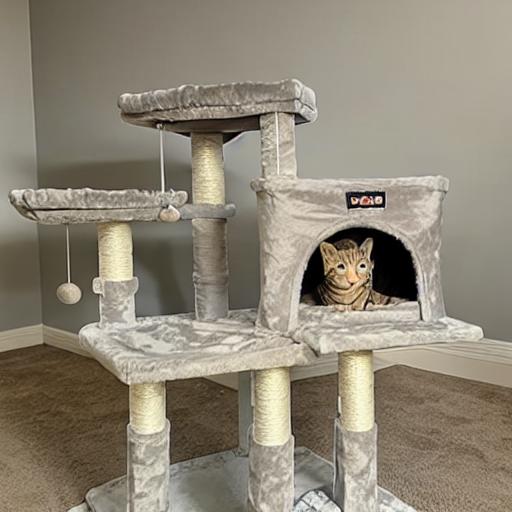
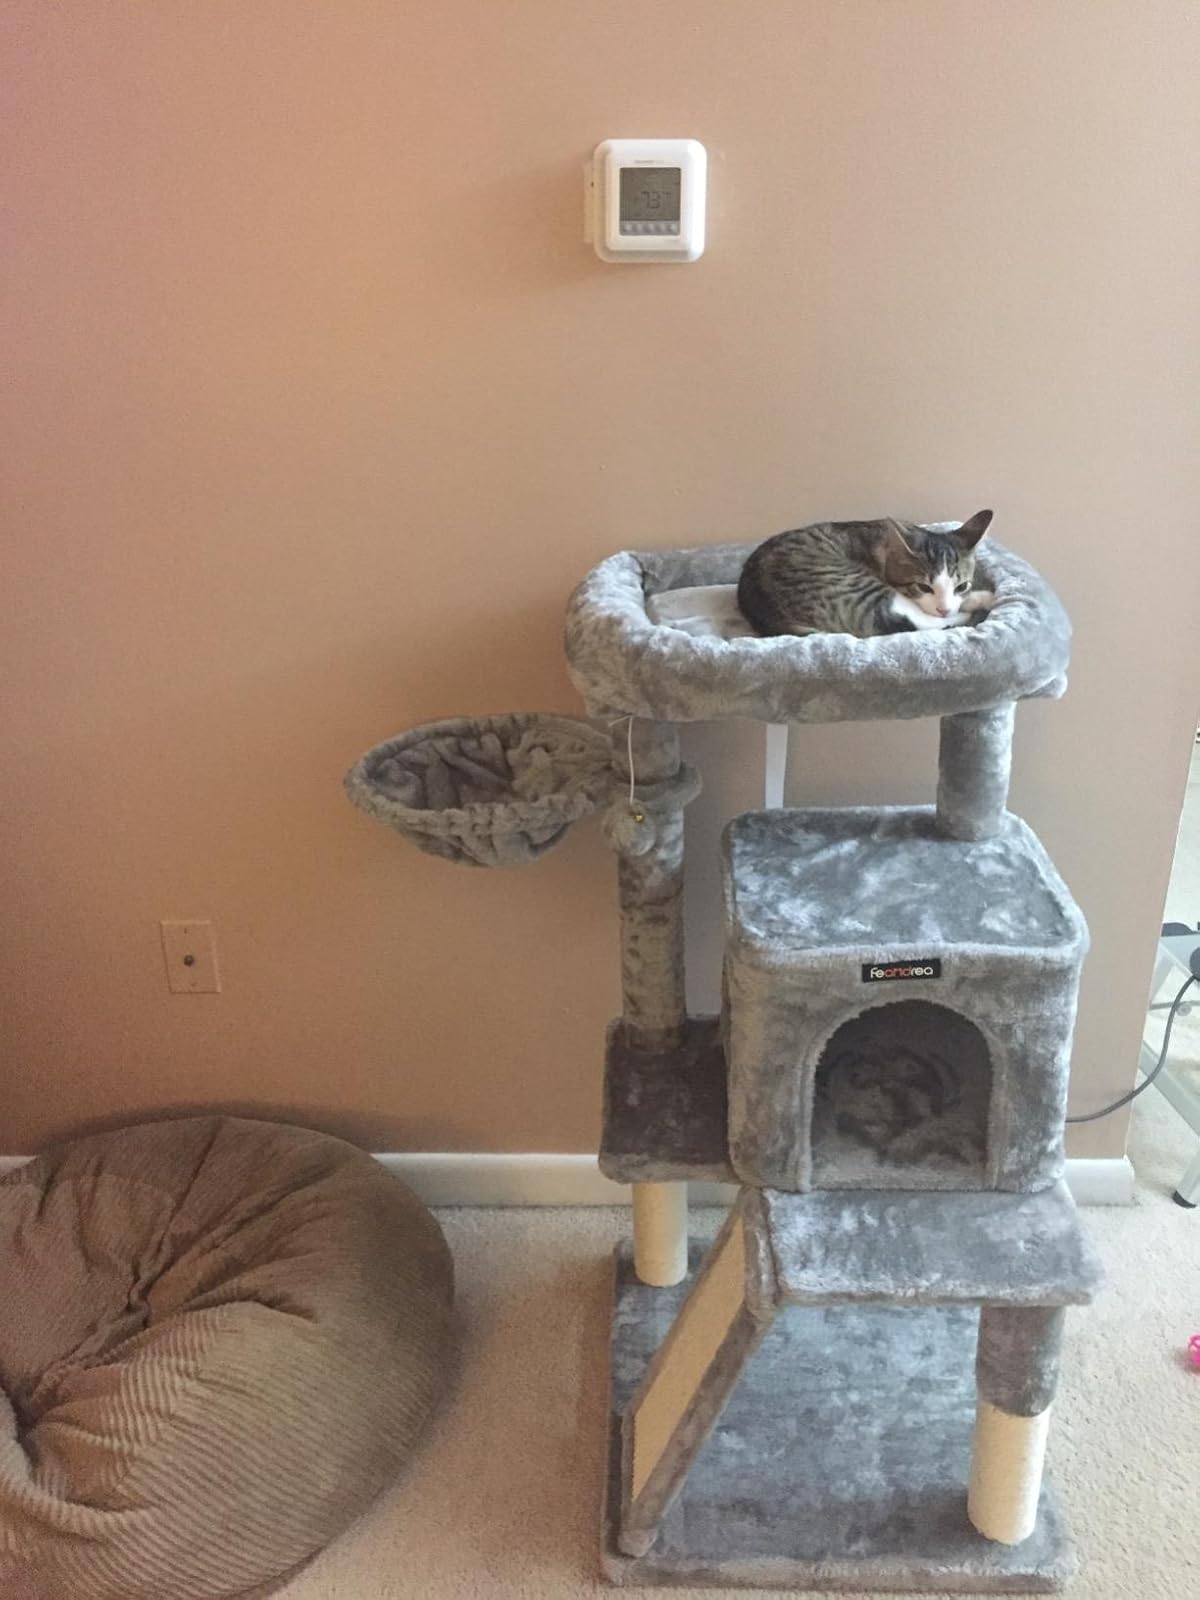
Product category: items_cat tree
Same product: no